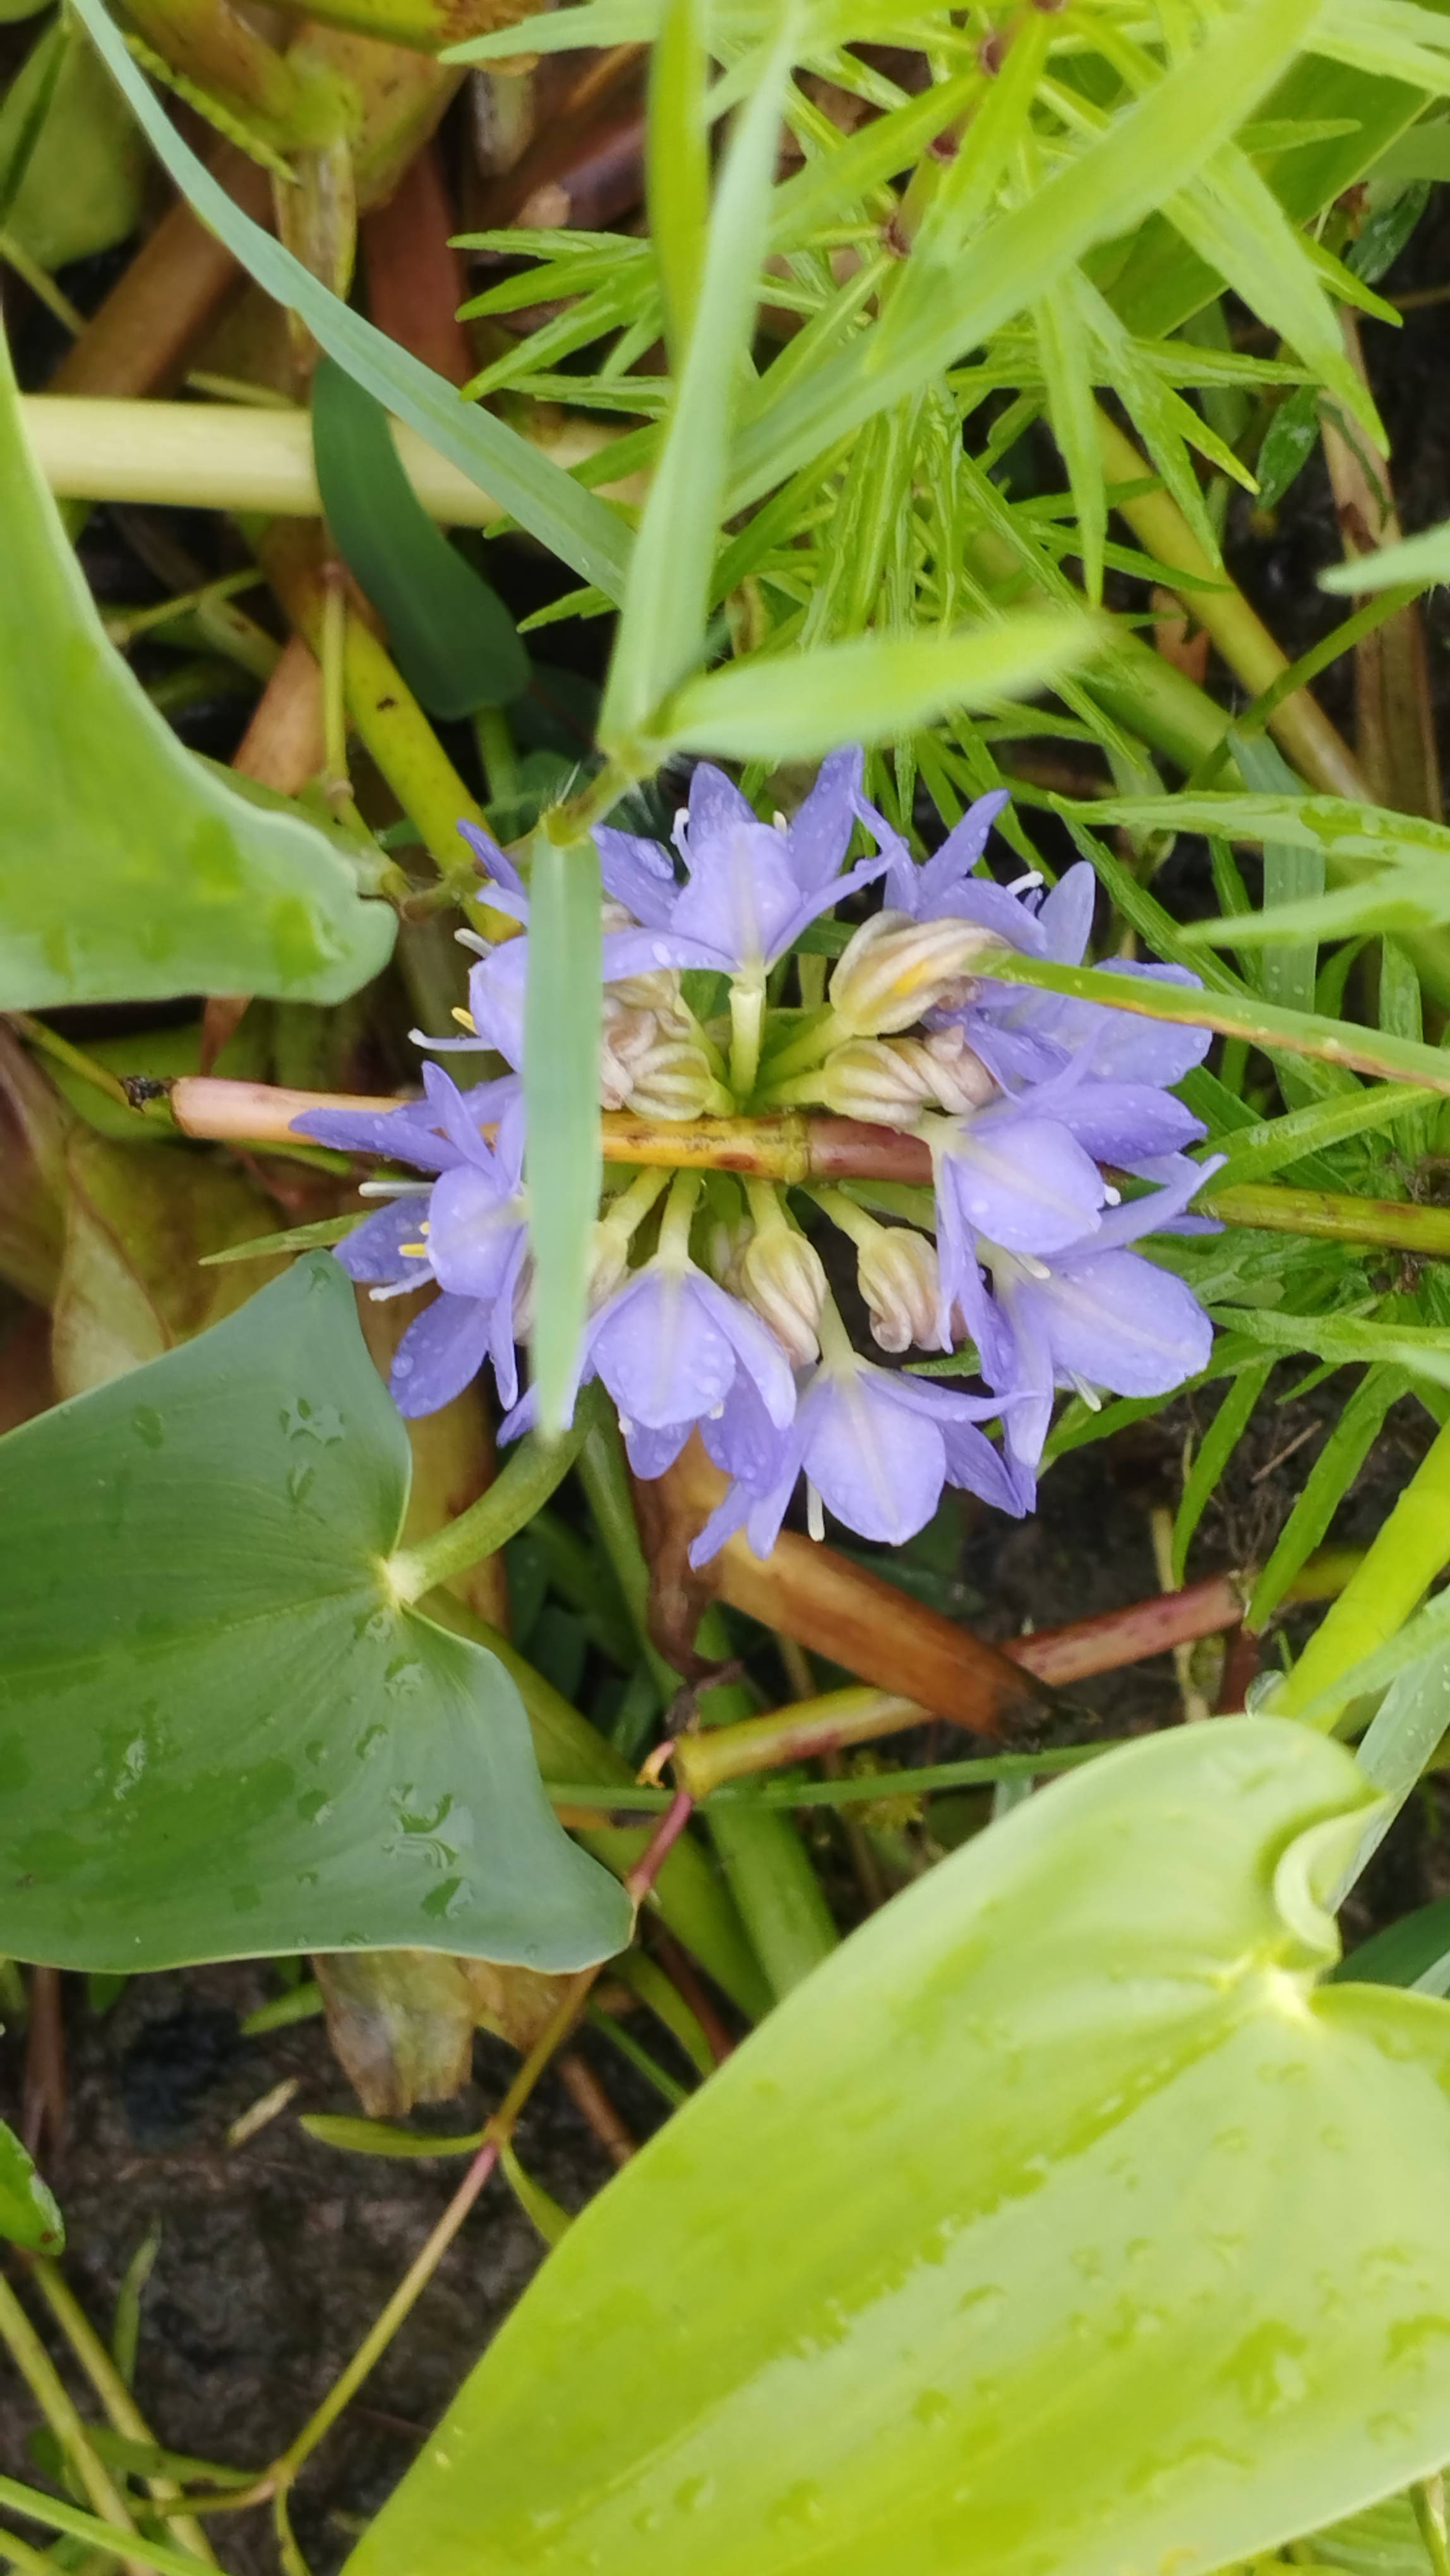
Species: Heartleaf False Pickerelweed (Monochoria korsakowii)